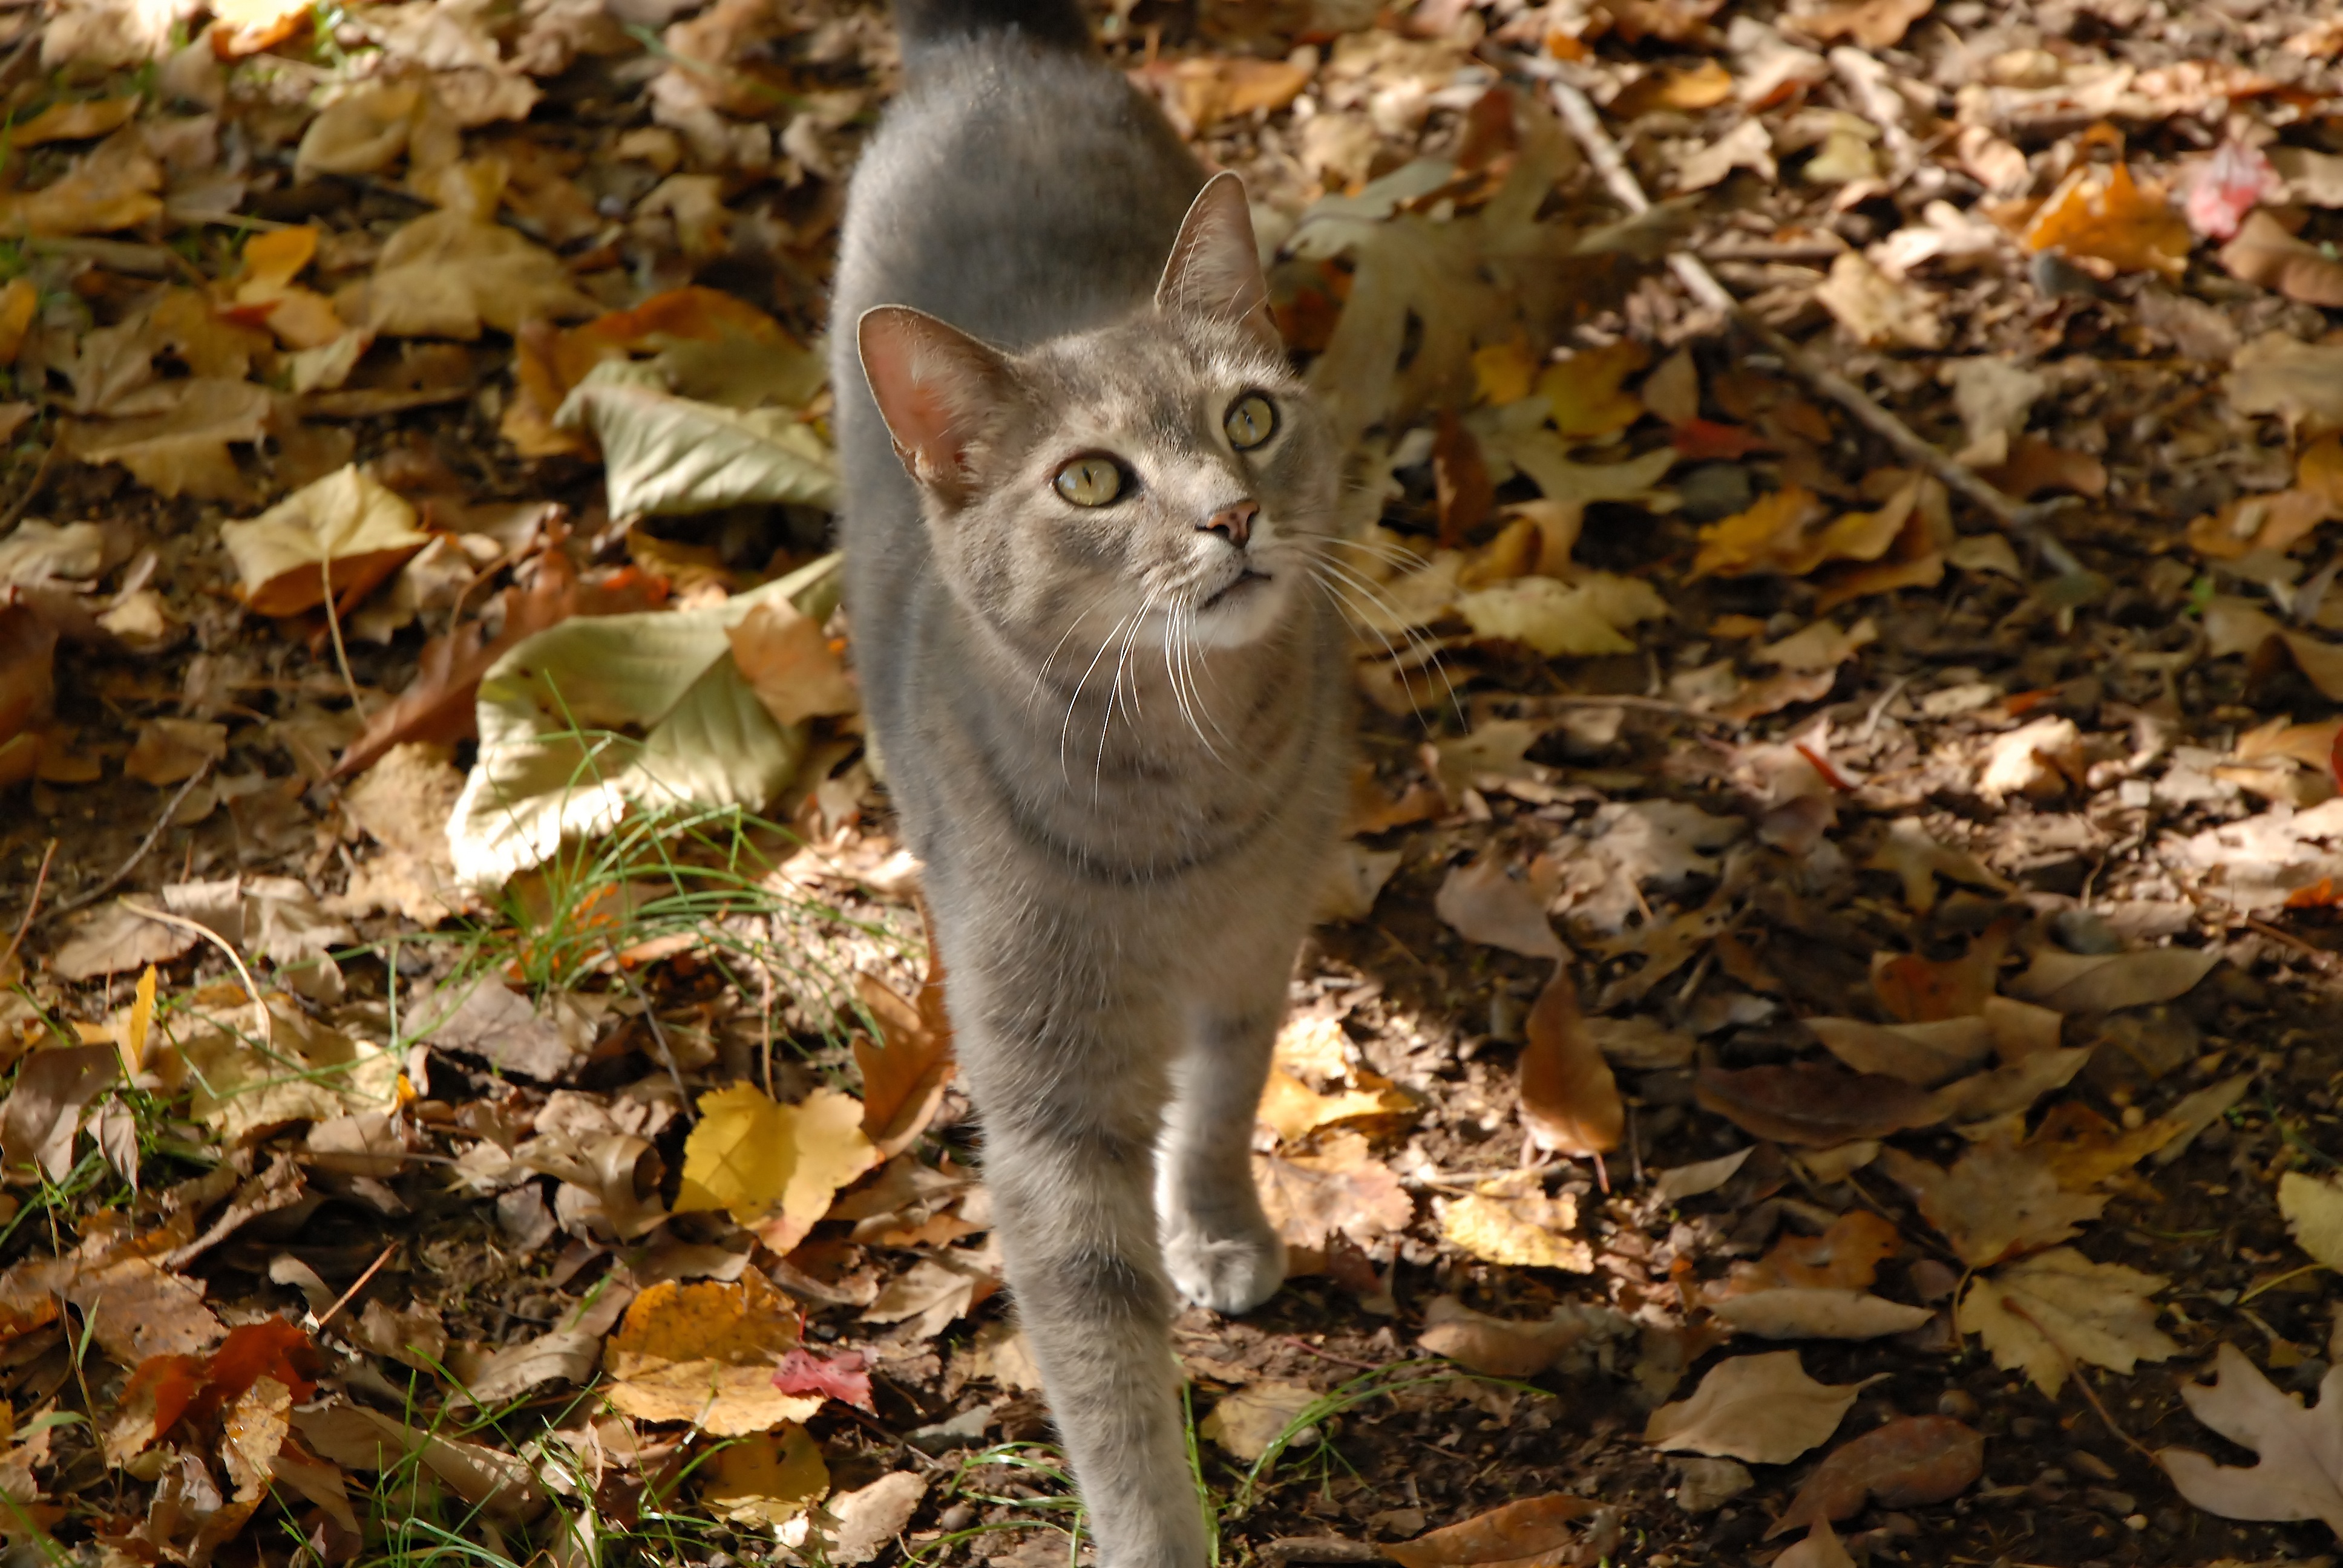
animal, wildlife, kitten, cat, autumn, mammal, fauna, vertebrate, grey cat, wild cat, small to medium sized cats, cat like mammal